Tripura

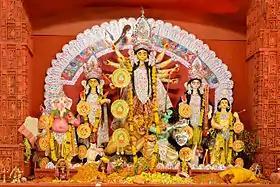
Durga Puja is the major festival of Tripura

According to the 2001 census of India, Bengalis represented almost 65 per cent of Tripura's population while the scheduled tribe population (including the Tripuris) amounted to a little over 30 per cent, with rest belonging to other minorities including Hindi speakers. The state's "scheduled tribes", recognised by the country's constitution, consist of 19 ethnic groups and many sub-groups, with diverse languages and cultures. In 2001, the largest such group were Kokborok-speaking Tripuris, who had a population of 543,848, representing 17.0 per cent of the state's population and 54.7 per cent of the "scheduled tribe" population. The other major groups, in descending order of population, were the Reang (16.6), Jamatia (7.5 per cent), Chakma (6.5 per cent), Halam (4.8 per cent), Mog (3.1 per cent), Munda (1.2 per cent), Kuki (1.2 per cent), Garo (1.1 per cent) and a sizeable Meitei population.